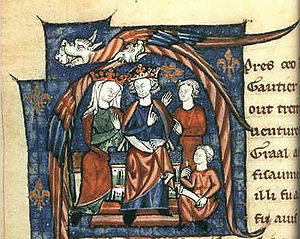
Henrik 2. af England / Tidlige regeringstid (1150–1162) / Genopbygningen af kongestyret
En skildring fra det 12. århundrede af Henrik og Eleonora, der holder hof
Henrik 2. var konge af England fra 1154 til sin død. Han var den første konge af Huset Plantagenet.